Edward Sigerfoos

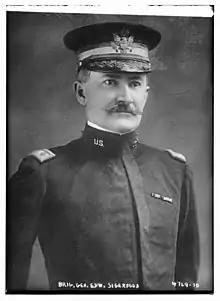
Bain News Service Collection, Library of Congress

Brigadier General Edward Sigerfoos (December 14, 1868 – October 7, 1918) was a senior United States Army officer. From 1891 to 1918, his military service included a number of assignments in the continental United States, Cuba, the Philippines, China, and France. He saw active service in the Philippine–American War and World War I. While in France in 1918, he was nominated by President Woodrow Wilson for promotion to brigadier general. During the Meuse-Argonne Offensive, he was wounded mortally and died shortly before the United States Senate confirmed his nomination. He was promoted posthumously and was the only American general to be killed in combat during the war.